Haltdalen Church

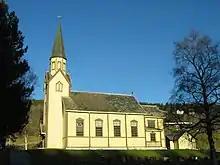
View of the church

Haltdalen Church is a parish church of the Church of Norway in Holtålen Municipality in Trøndelag county, Norway. It is located in the village of Haltdalen. It is the main church for the Haltdalen parish which is part of the Gauldal prosti (deanery) in the Diocese of Nidaros. The light yellow, wooden church was built in a neo-Gothic, long church style in 1881 using plans drawn up by the architects Jacob Digre and Gustav Olsen. The church seats about 300 people.